Kaiserjäger

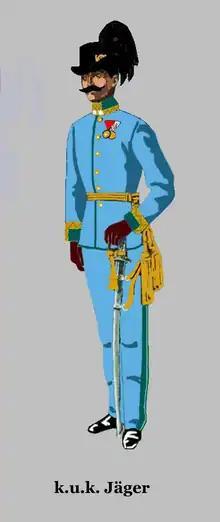
A "Jäger" major in parade dress. The "pike grey" of the uniform was actually of a greyer shade.

The uniforms of the "Jäger" units were the same, except in minor details. A hat made of matte black, waterproof felt served as the parade headdress. It consisted of a crown and brim adorned with a circular, green cord, the "Jäger" emblem and a plume of black rooster feathers. The hat cord was made of sheep's wool, and had a button and an acorn covered with a green wool. The two acorns were attached to the rear part of the crown. The cord for officers was made of black and gold thread.